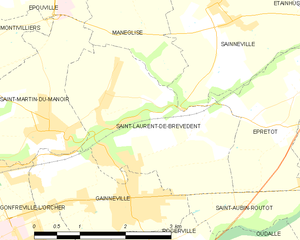
Carte des communes françaises Saint-Laurent-de-Brèvedent